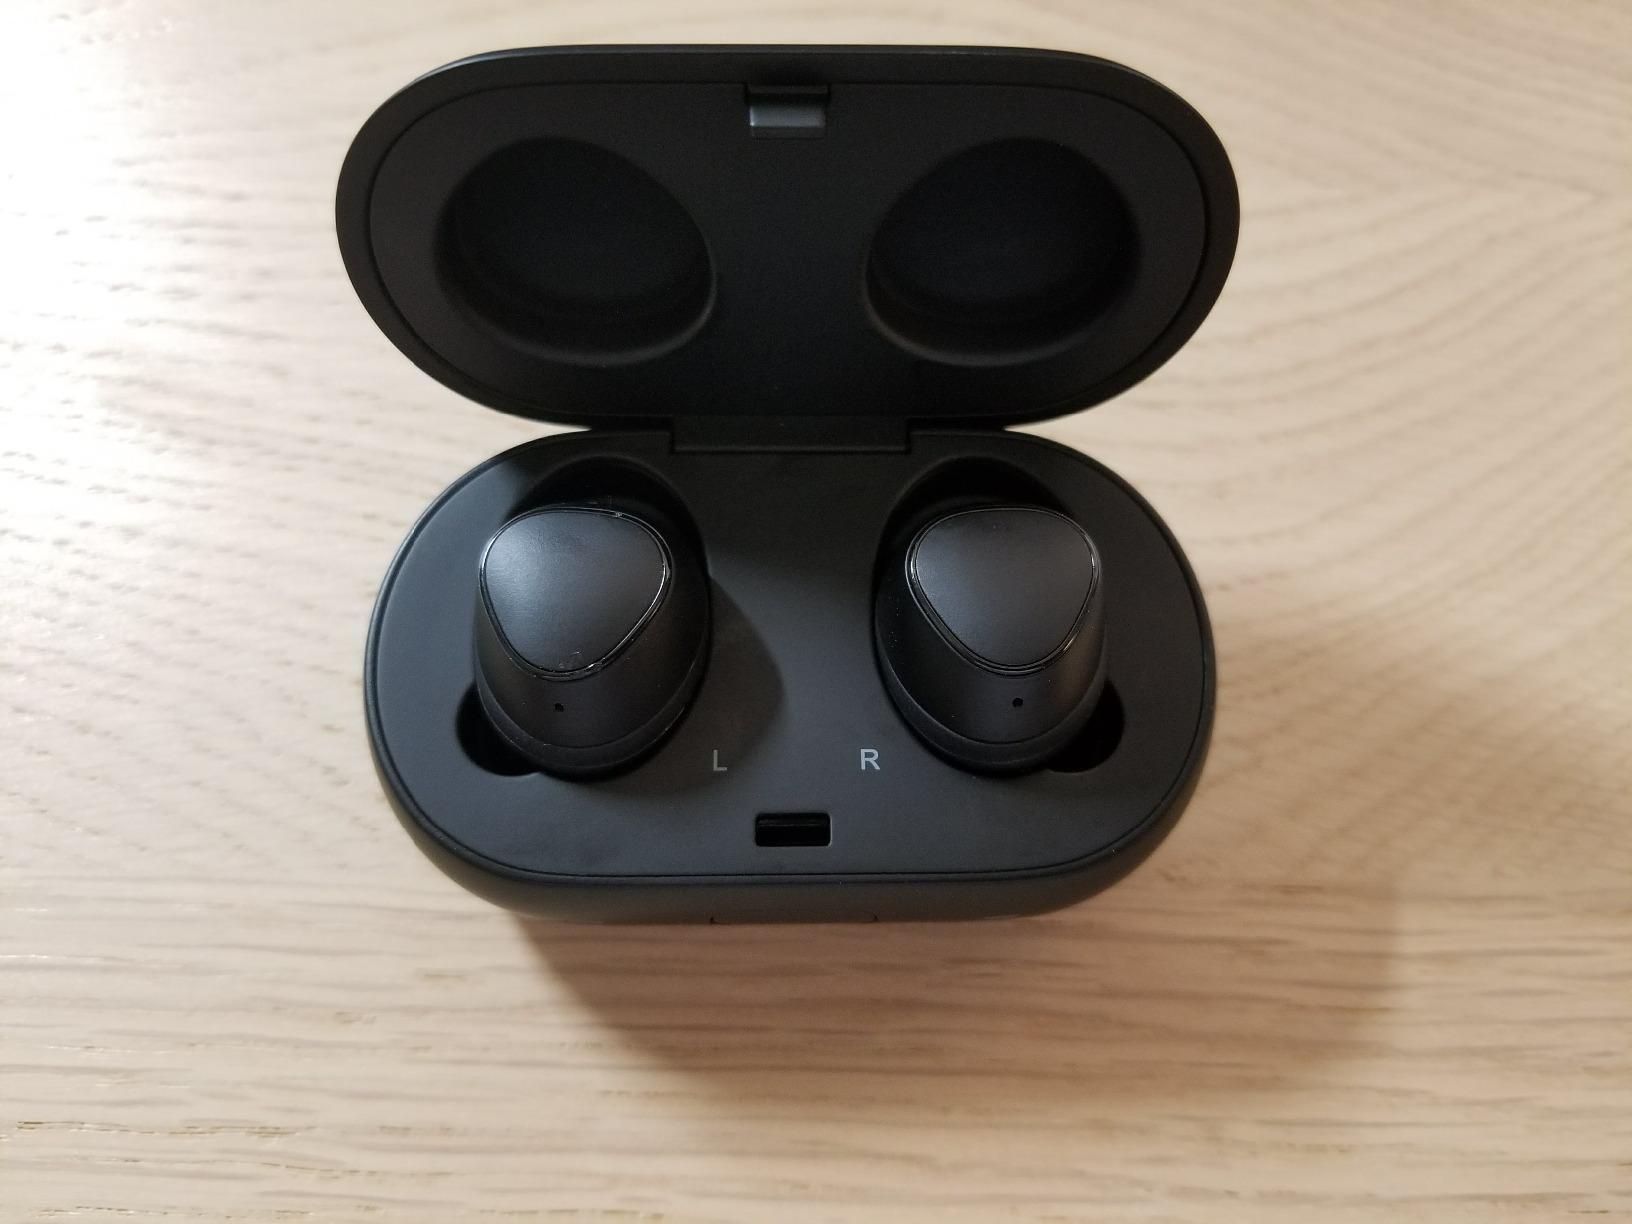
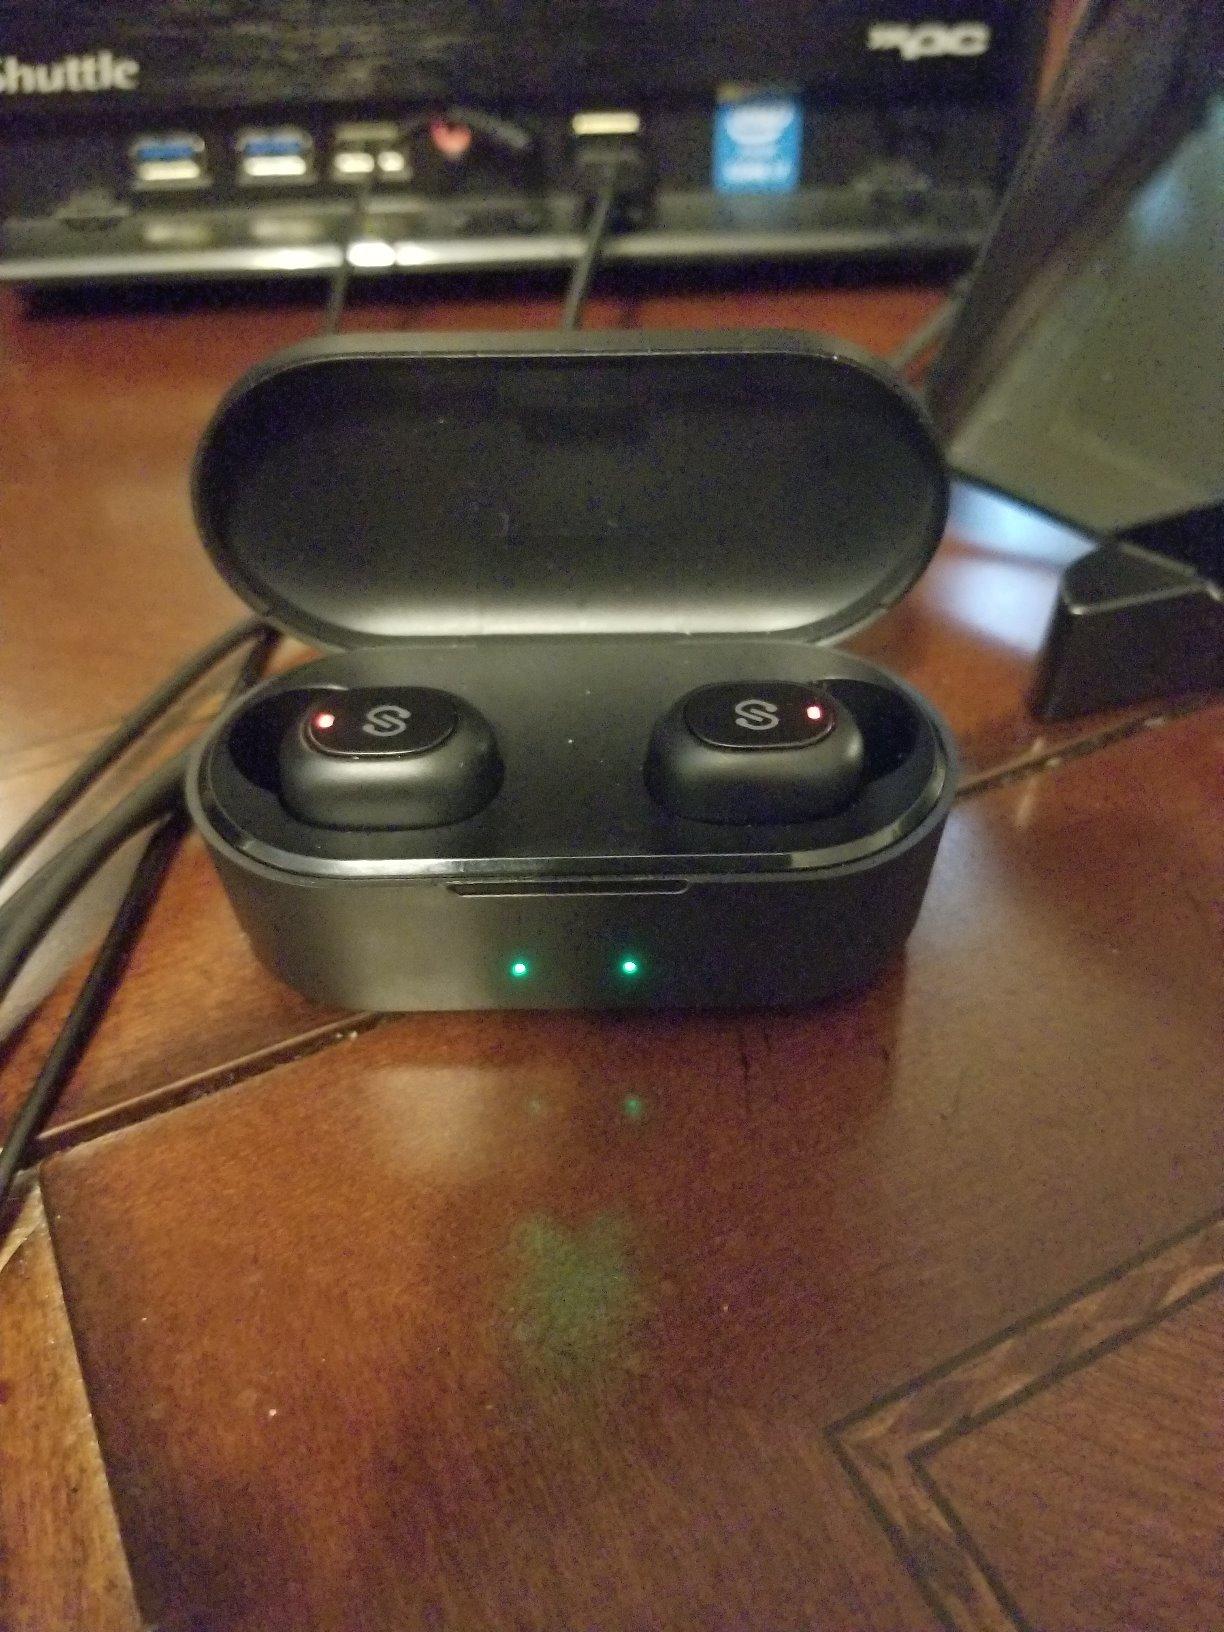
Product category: earbuds
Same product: no